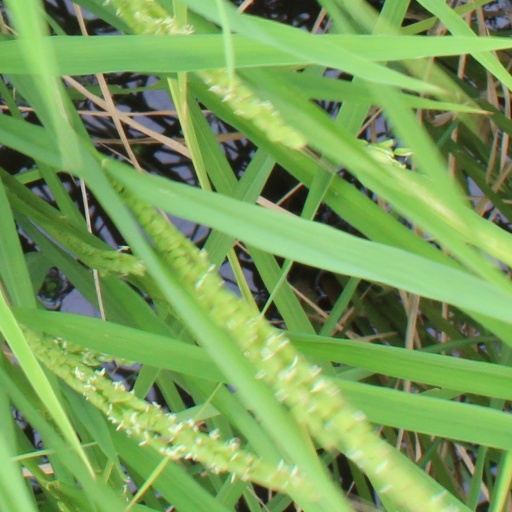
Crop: rice